Spit of Nizhny Novgorod

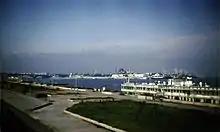
The Spit in the Soviet period. A dark gray building in the center is the former Alexander Nevsky Cathedral, converted into a warehouse. 1985.

During the Soviet Union, there have been major changes in the territory of the Spit. February 5, 1918, the administration of wharves was established. In 1932 a large cargo port was built on this territory. Also, in the late 1930s, the destruction of Alexander Nevsky Cathedral began. On the site of the cathedral it was planned to build a giant lighthouse with a monument to Vladimir Lenin from above. However, only its roof and domes were dismantled. During the entire Soviet period it was used as a warehouse and communal housing for the port workers. During the World War II on the roof of the cathedral, instead of the central dome, an anti-aircraft machine gun was installed to repel Luftwaffe attacks on the port. The Spit's defense did not allow the Germans to bombing the port territory and the Oksky (Kanavinsky) bridge. After the war, the port began to increase cargo turnover and became one of the largest in the Soviet Union. During the Cold War, a network of underground anti-nuclear bunkers was built at the Spit. In 1983, the restoration of Alexander Nevsky Cathedral began.